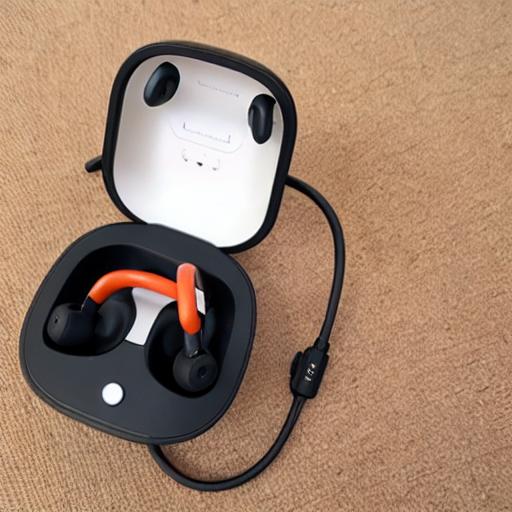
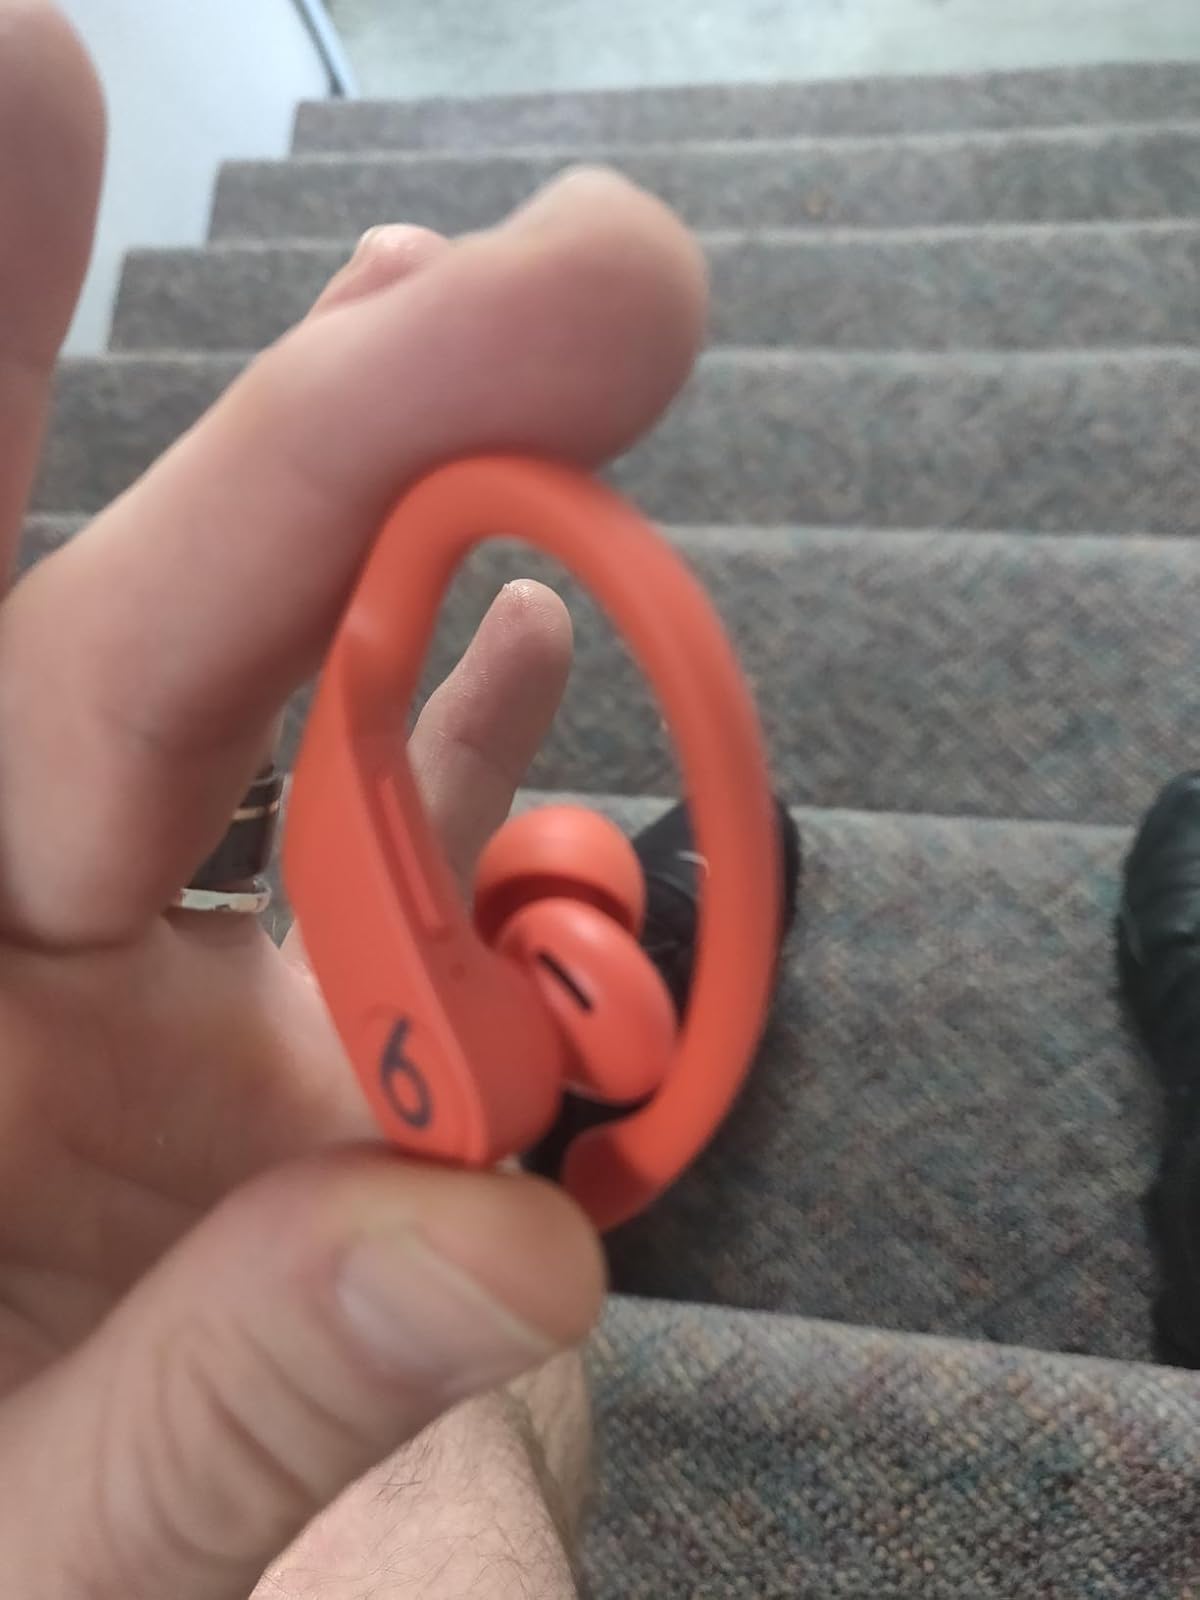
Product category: earbuds
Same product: no